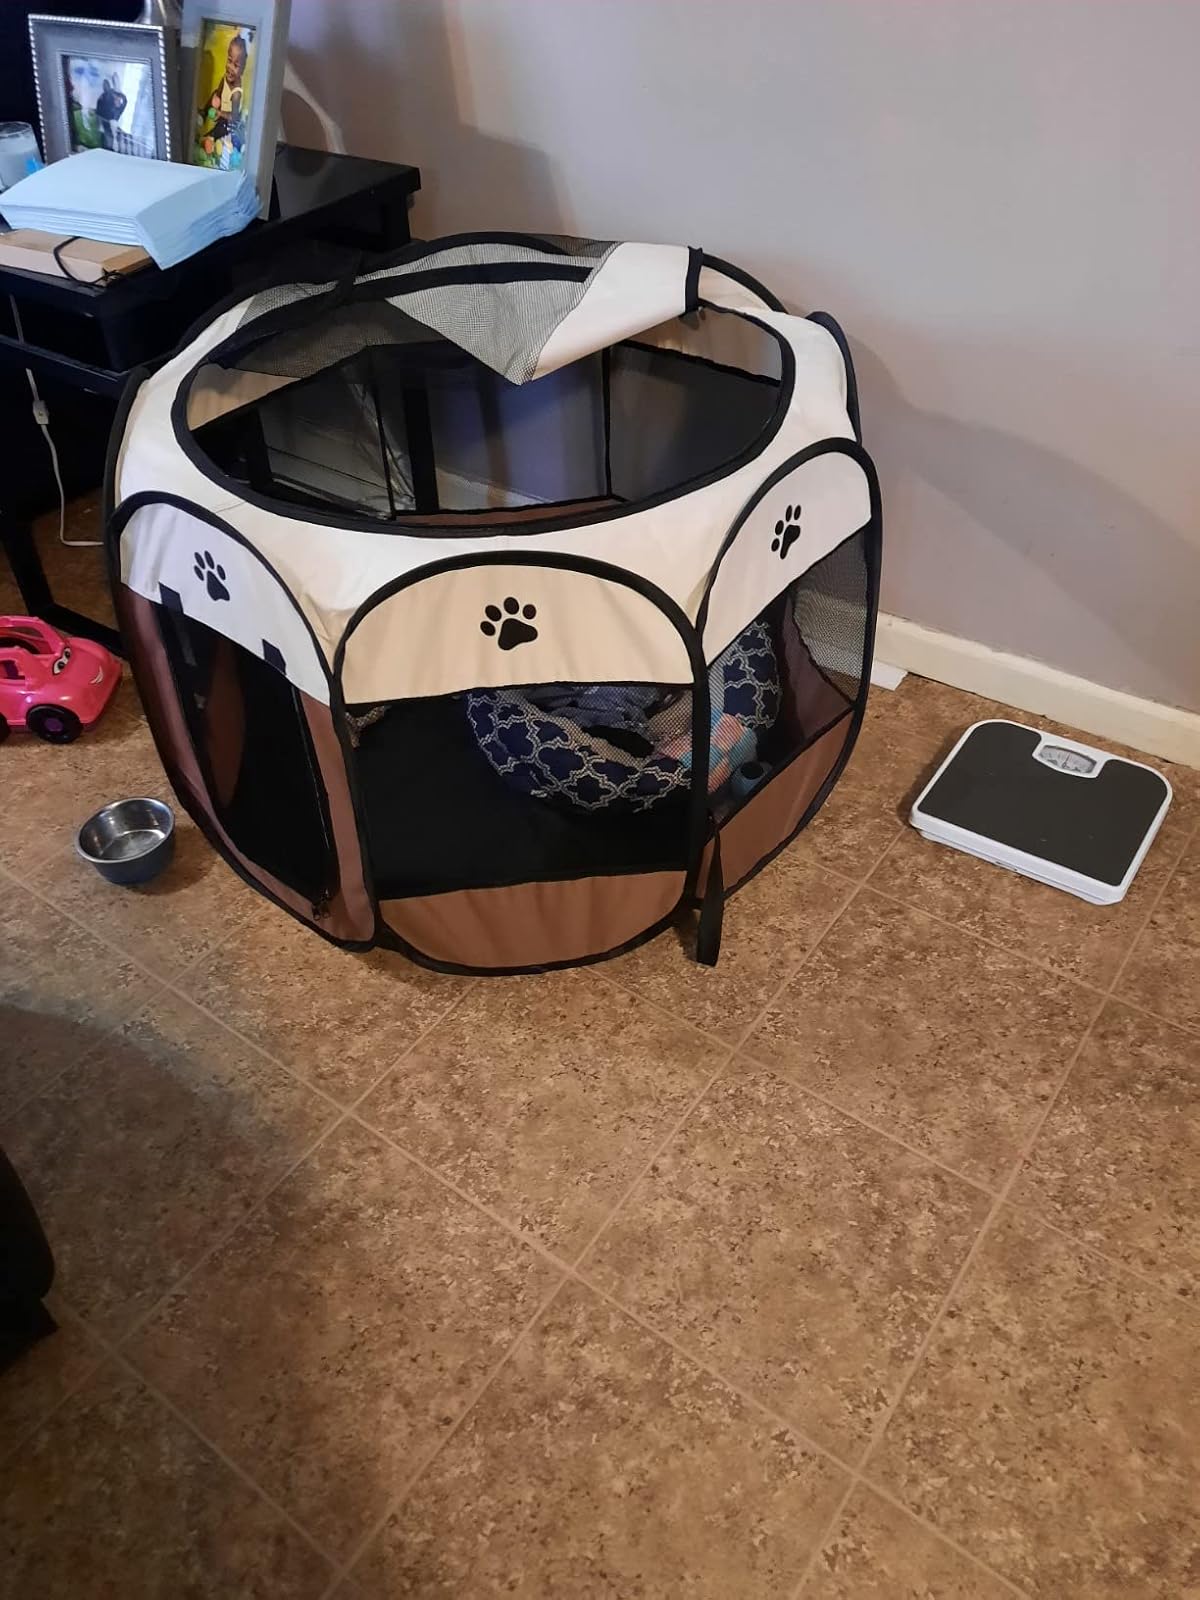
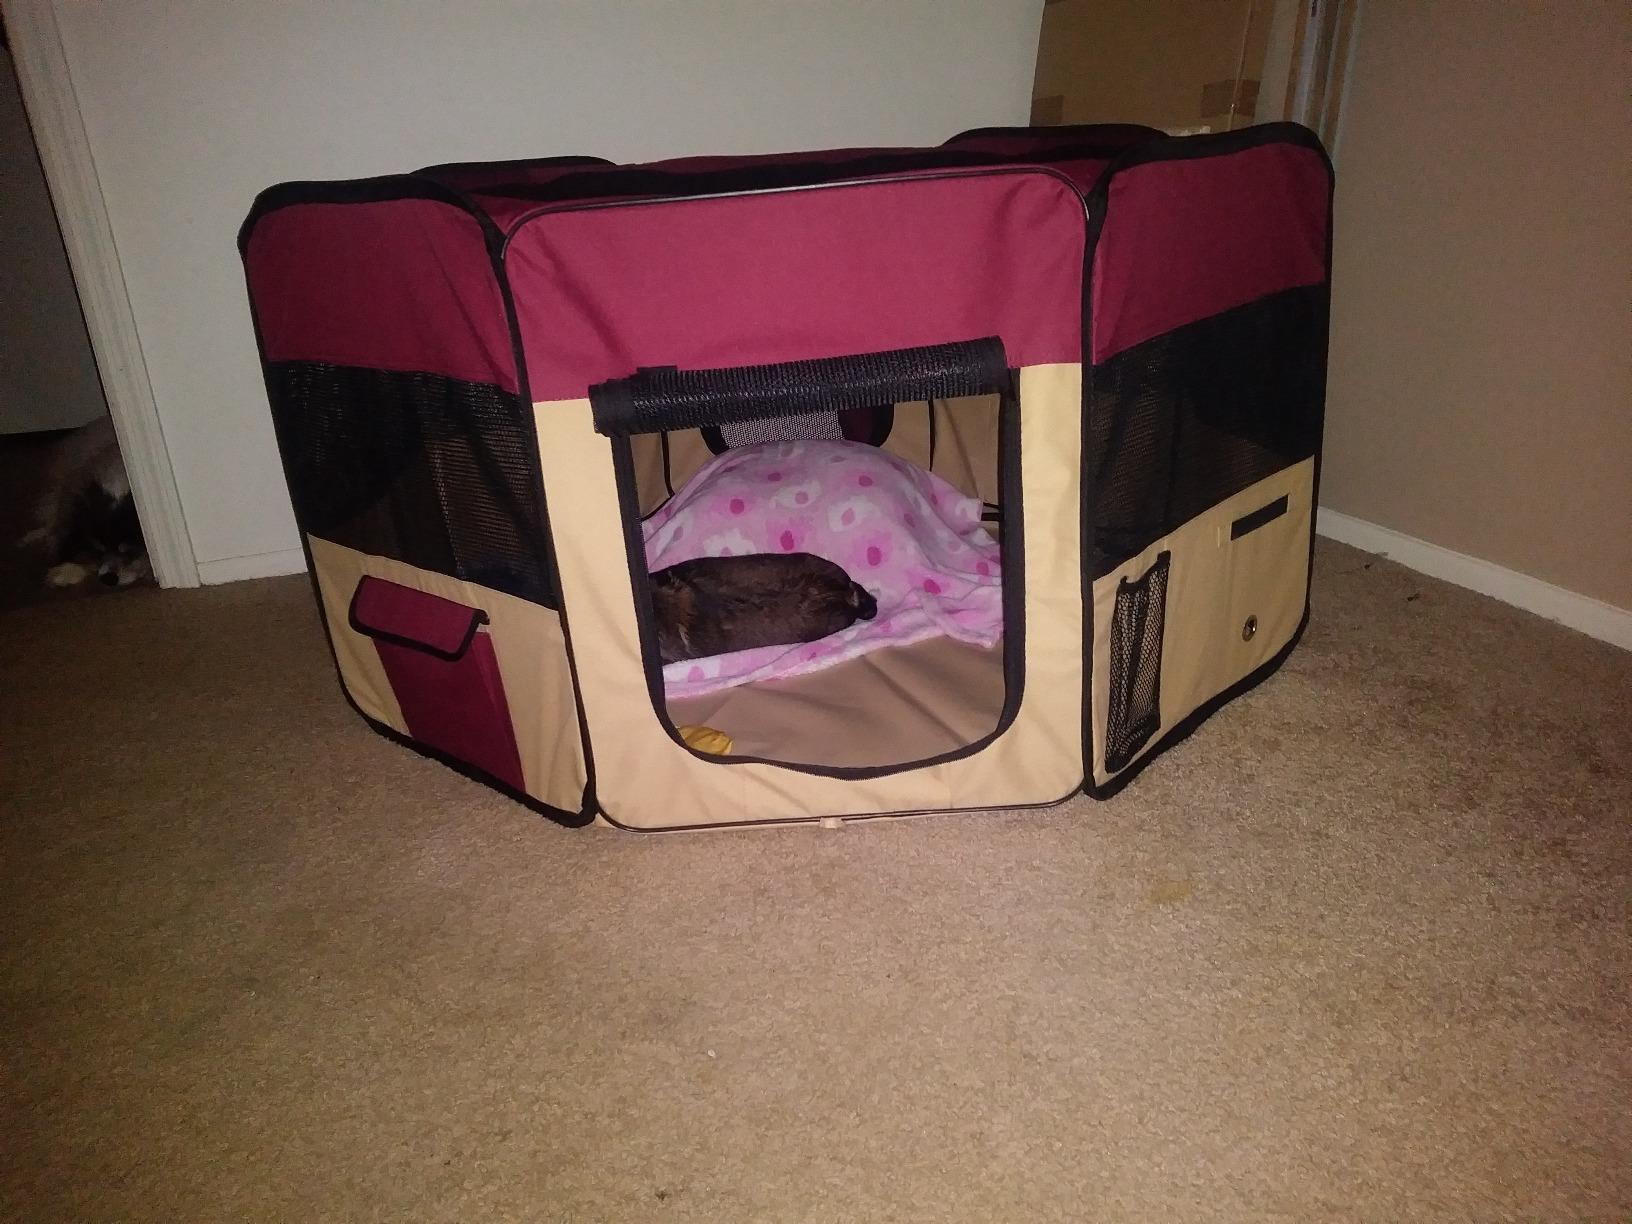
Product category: items_kennel
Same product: no